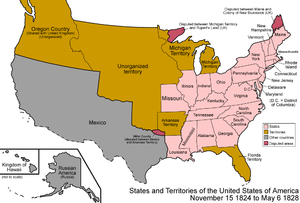
Cette page concerne des événements d'actualité qui se sont produits durant l'année 1824 du calendrier grégorien aux États-Unis.
Cet article retrace la chronologie de l'évolution territoriale des États-Unis. Il liste les modifications géographiques intérieures et extérieures de ce pays.